Artem Chornomorov

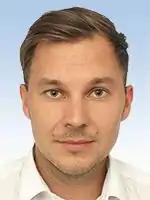
Official portrait, 2019

Artem Olehovych Chornomorov (born 10 March 1988) is a Ukrainian politician currently serving as a People's Deputy of Ukraine representing Ukraine's 131st electoral district as a member of Servant of the People since 2019.